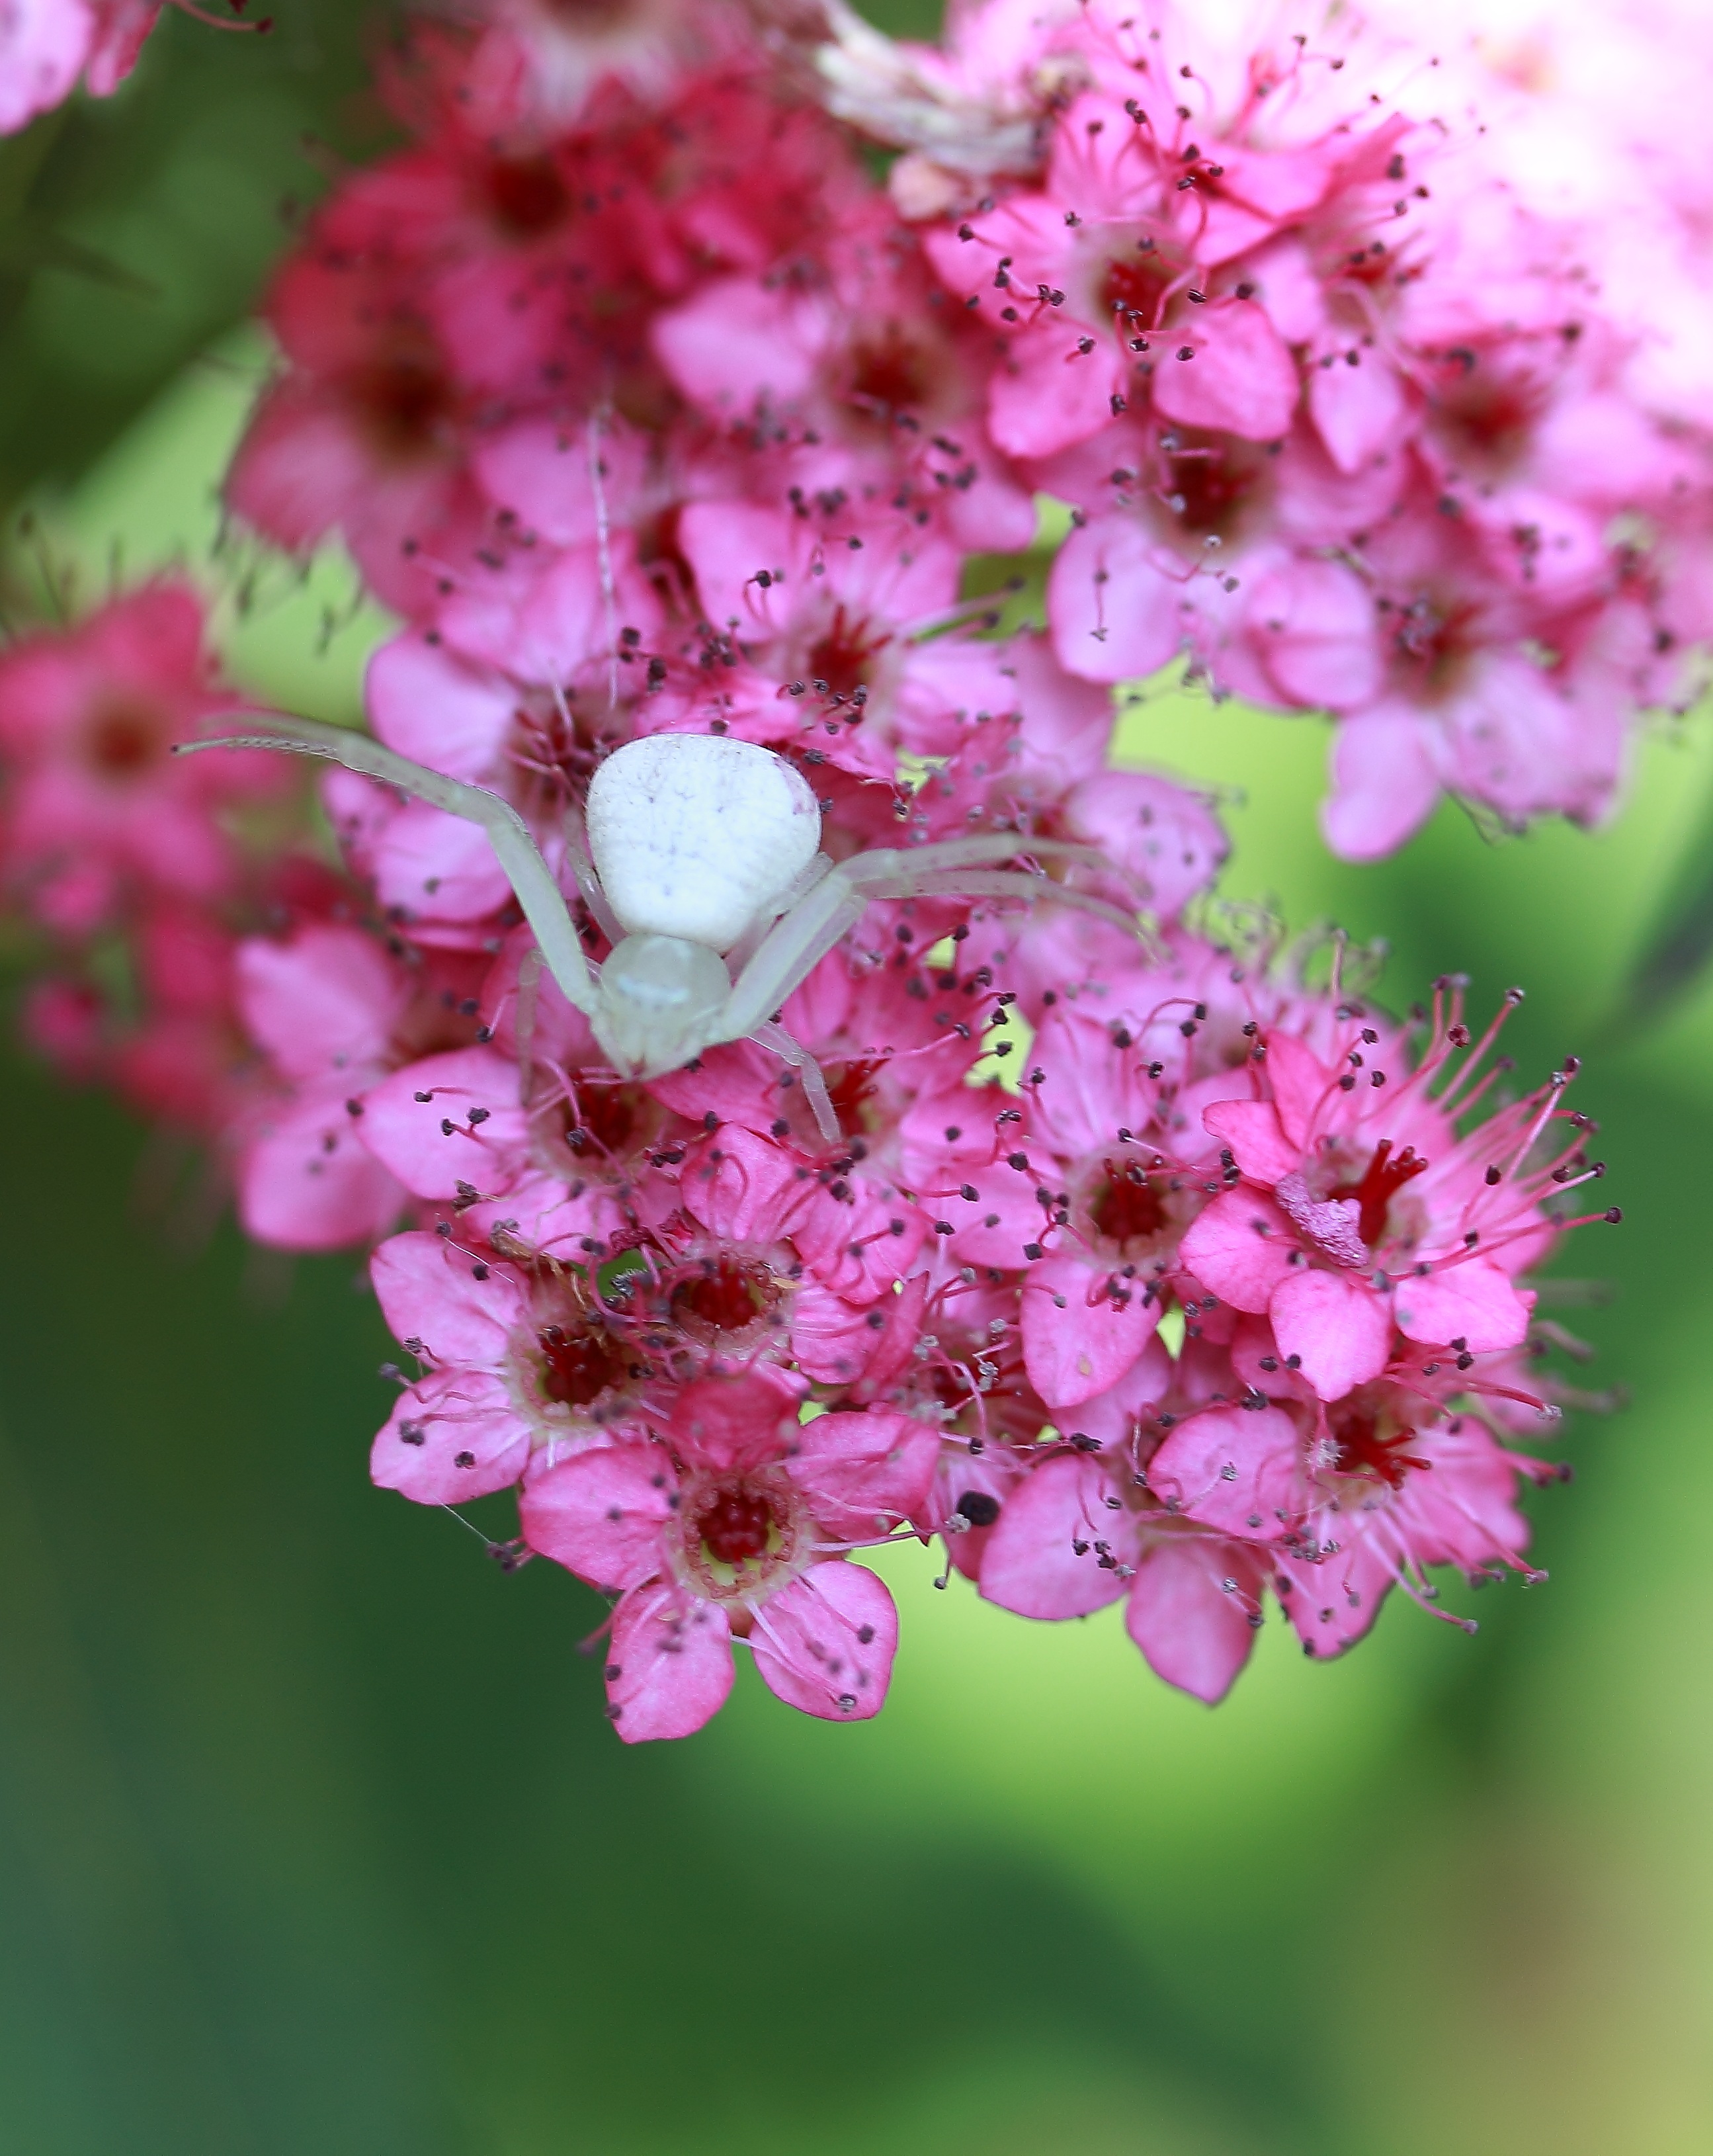
branch, blossom, plant, white, flower, petal, food, produce, insect, botany, flora, spider, shrub, macro photography, spirea, flowering plant, land plant, crab spider